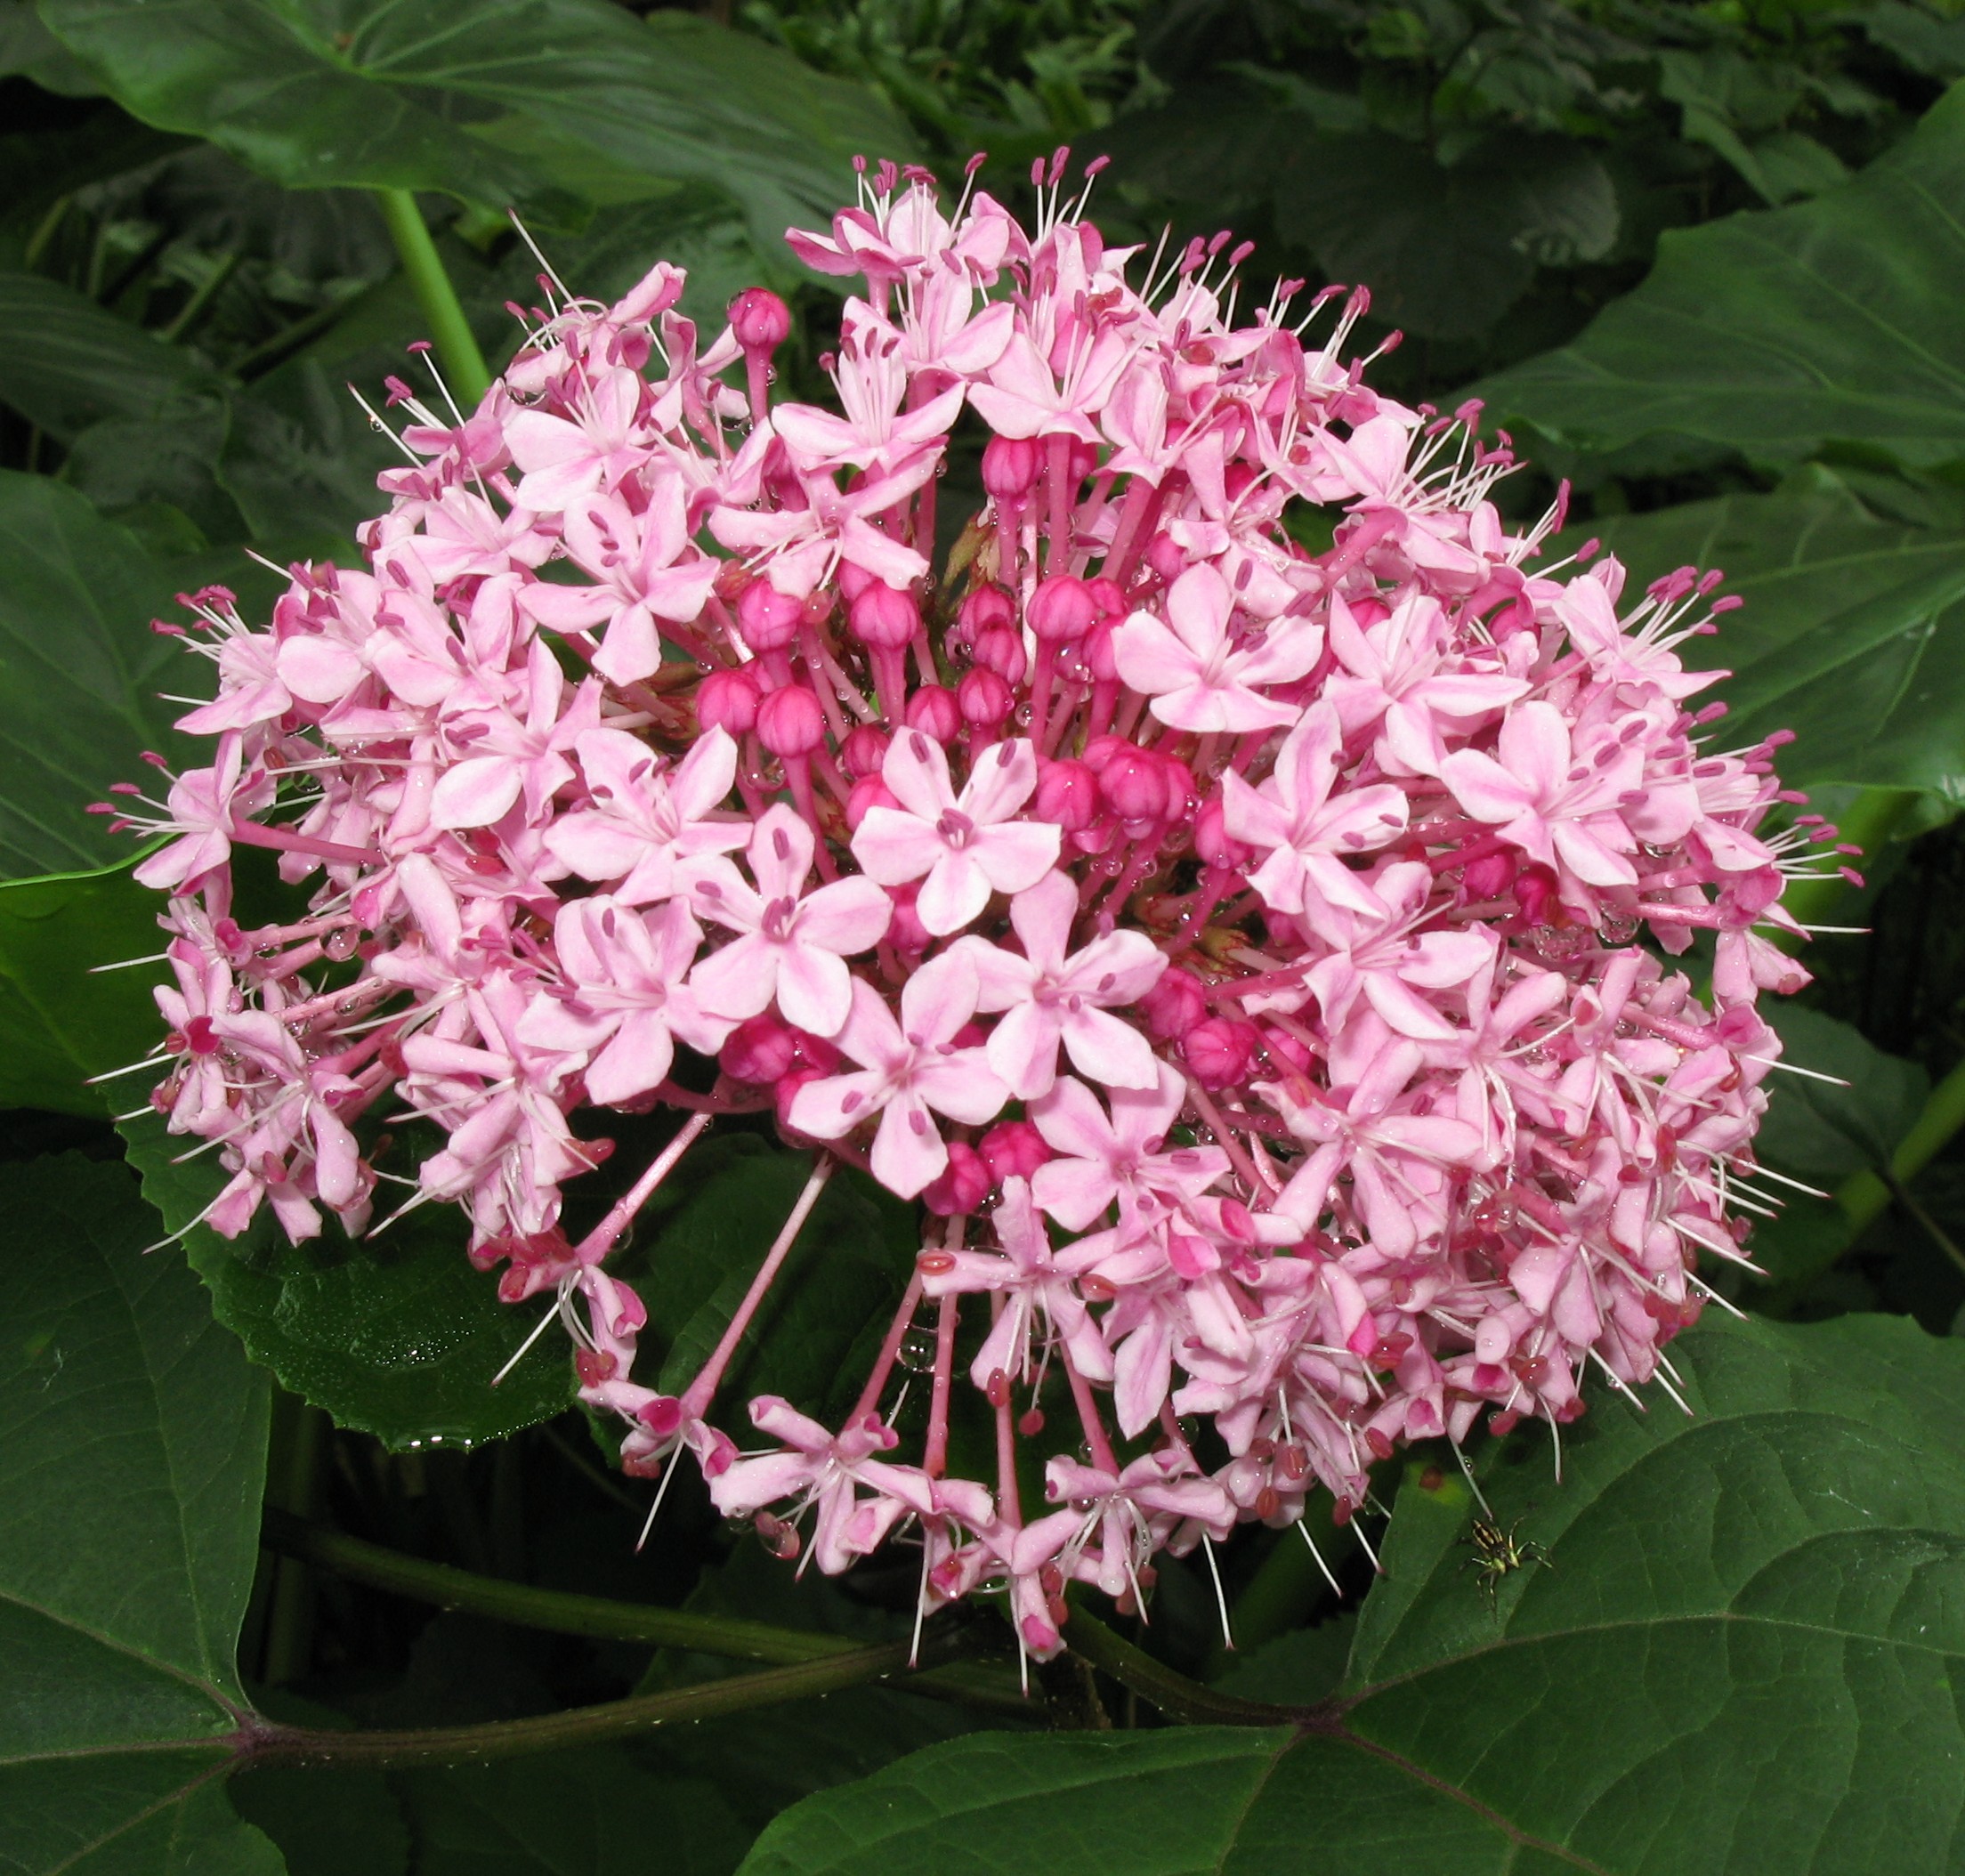
plant, flower, petal, high, botany, pink, flora, cool image, shrub, lilac, hires, flowerpicturesnolimits, hi, res, resolution, powershotg7, canong7, flowering plant, land plant